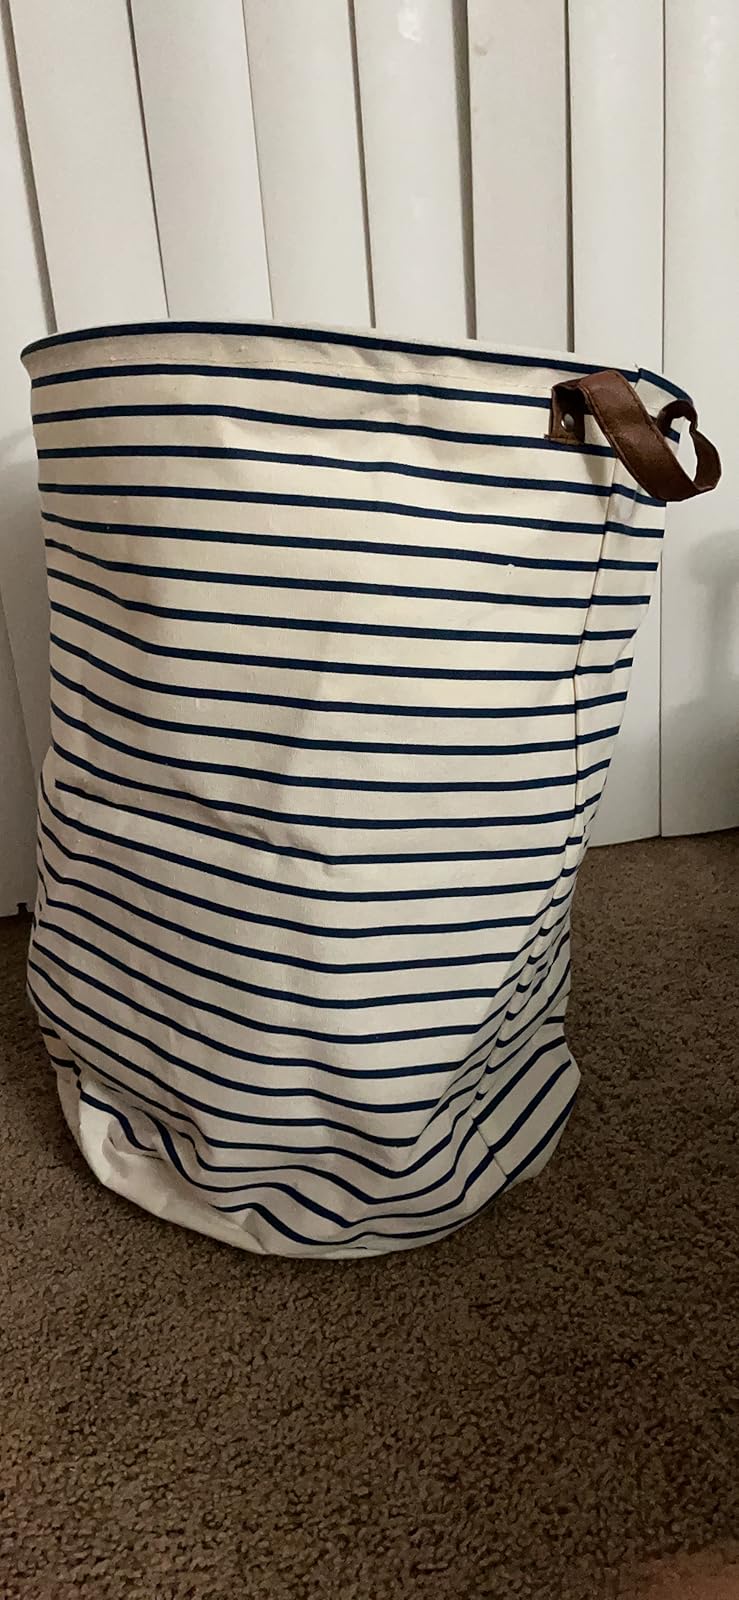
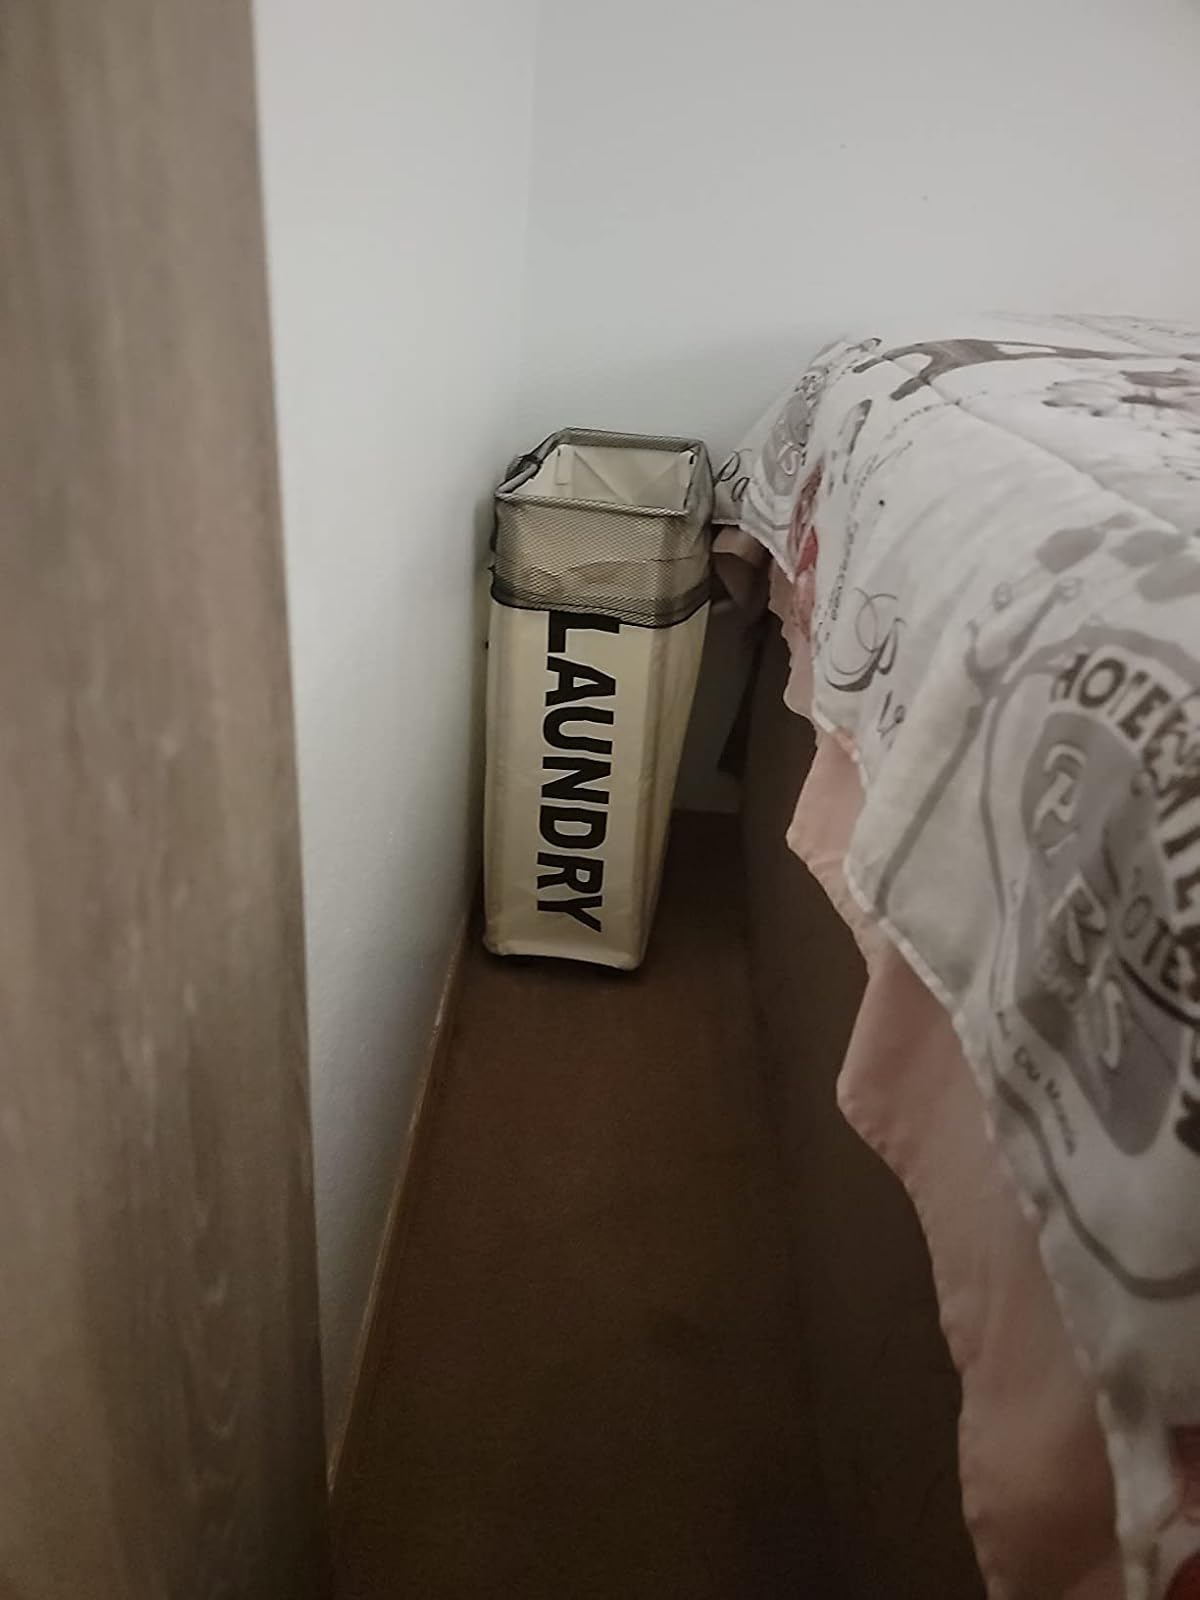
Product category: items_hamper
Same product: no